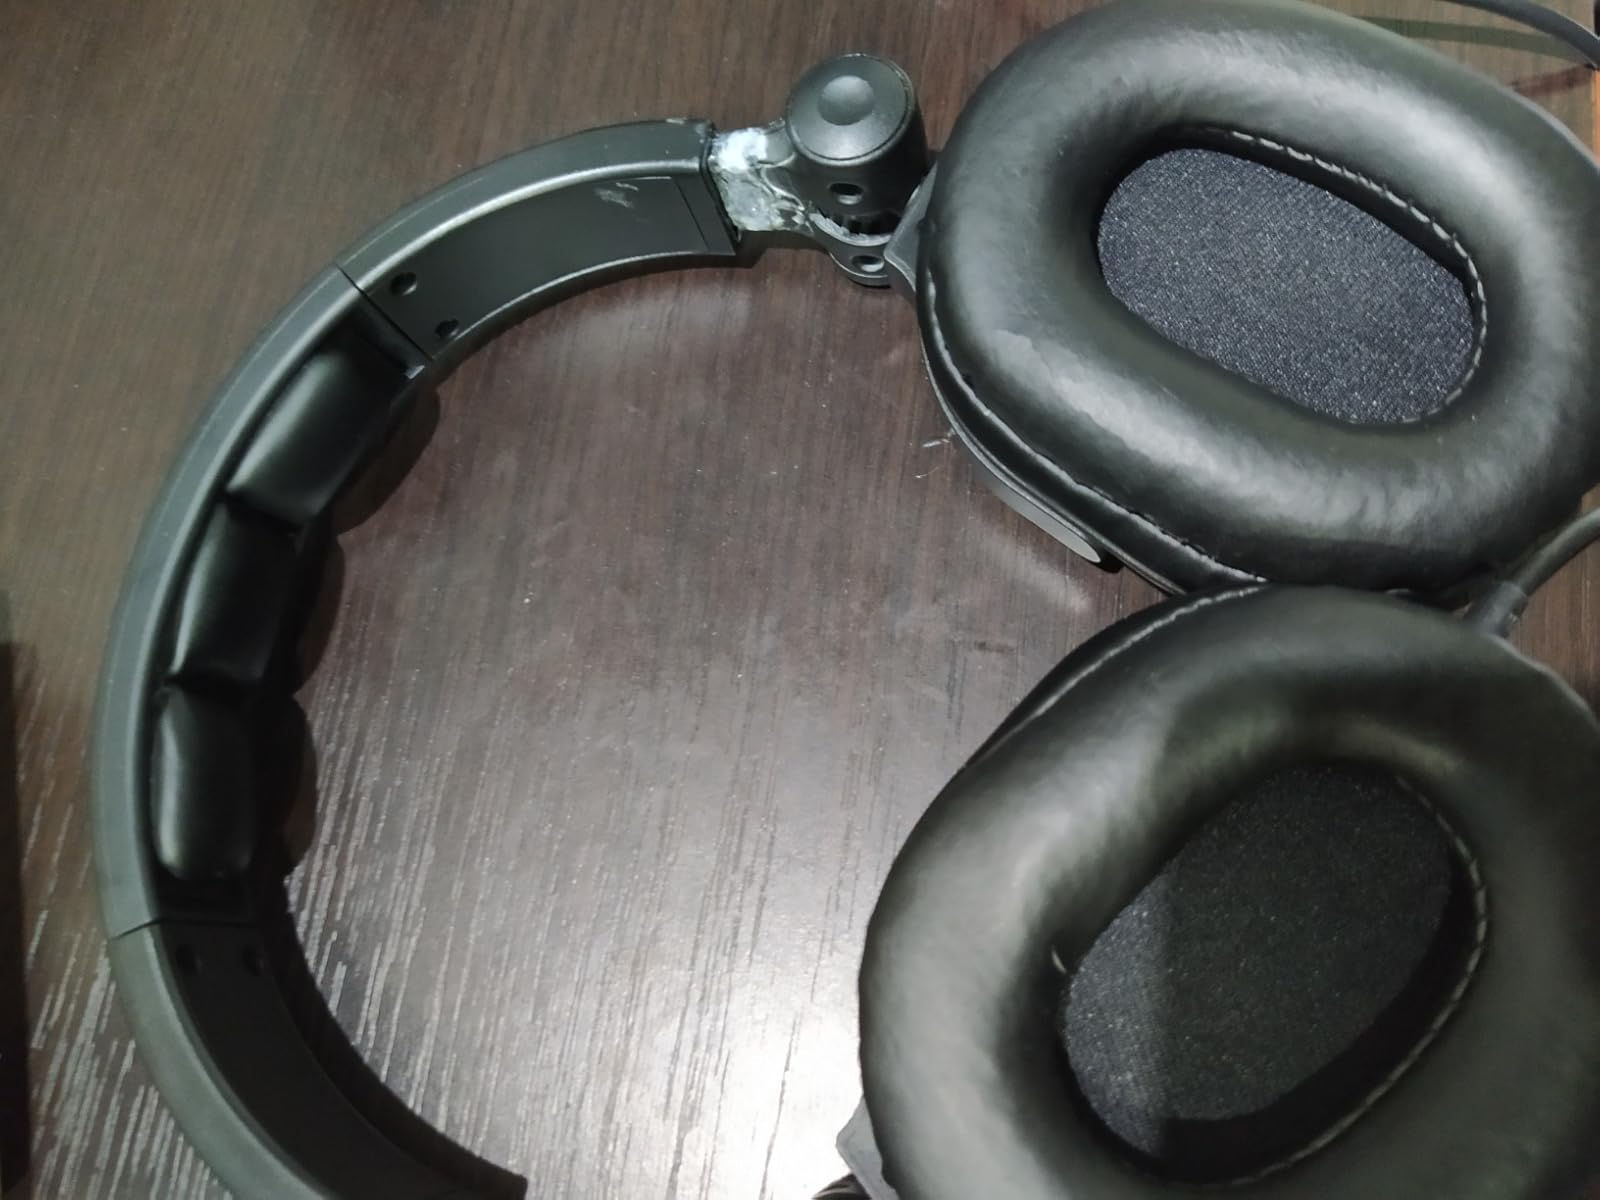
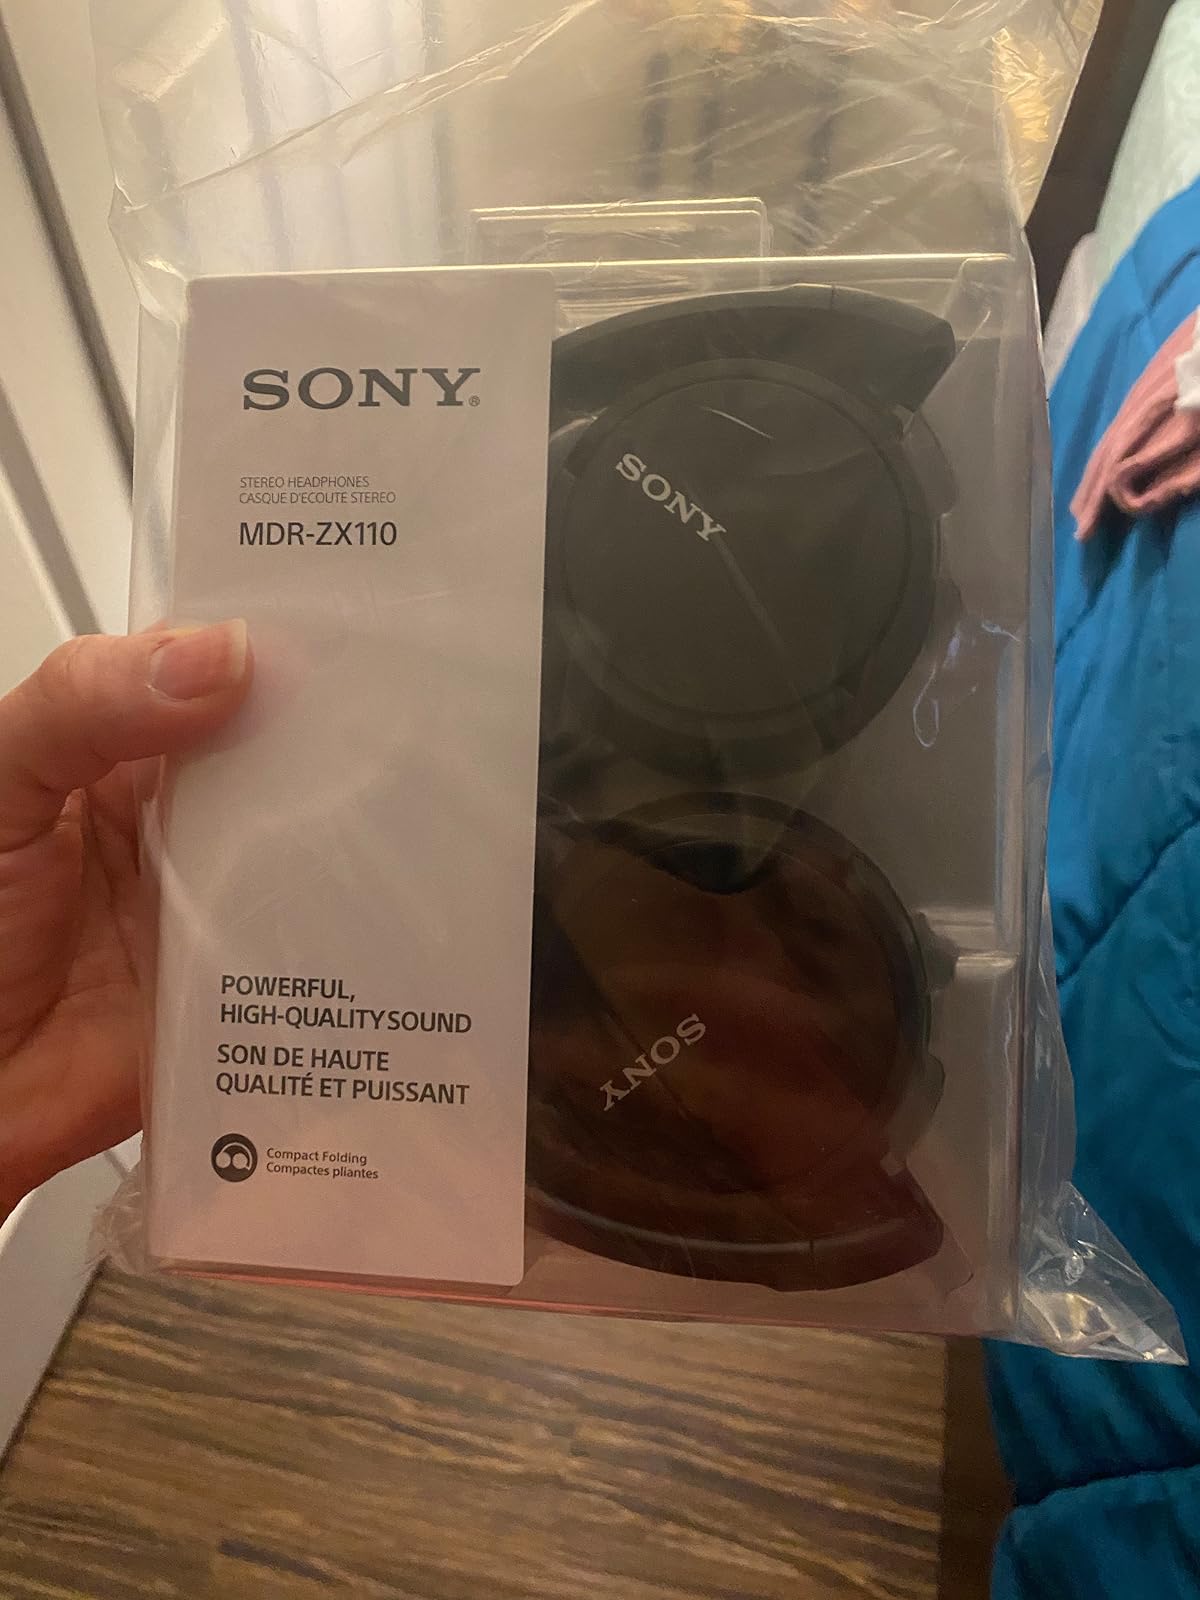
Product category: headphones
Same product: no